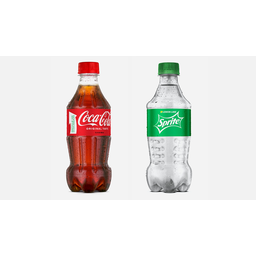
Label: plastic